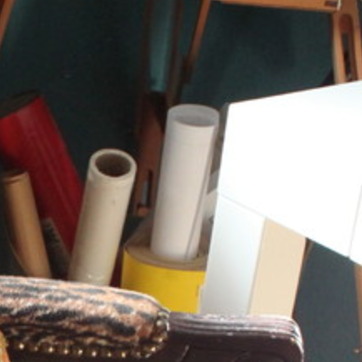
Material: paper